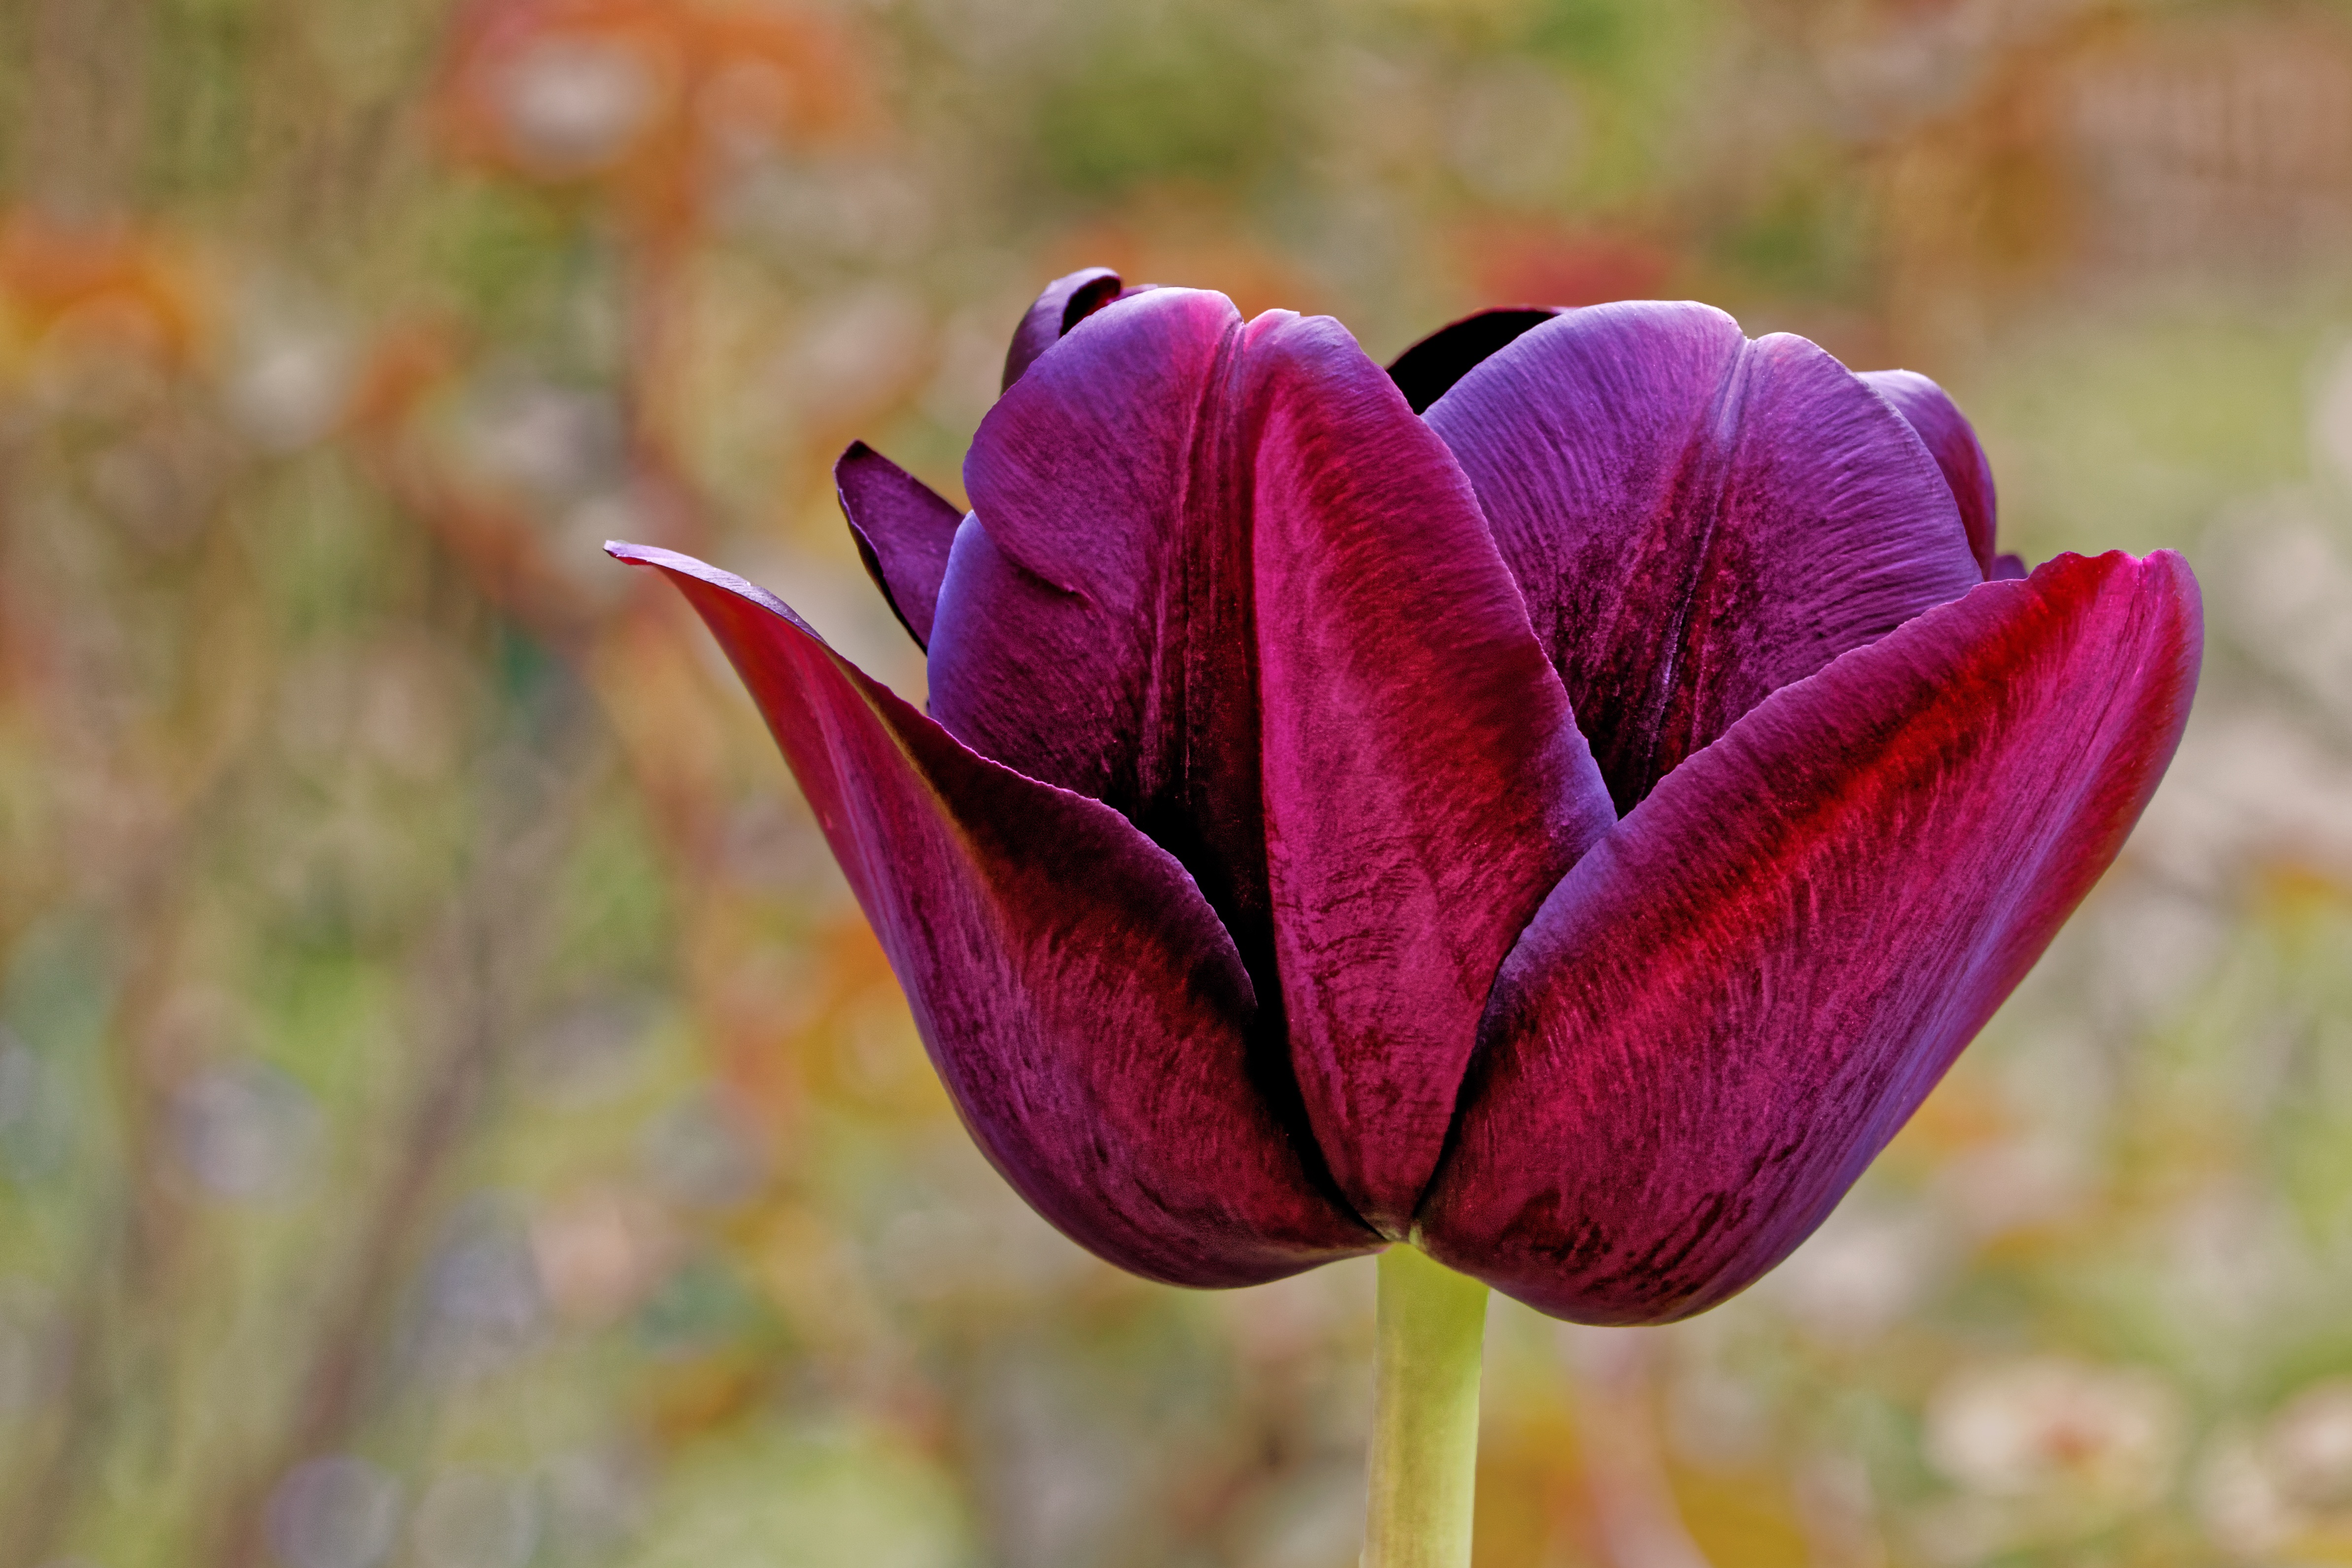
nature, blossom, plant, flower, purple, petal, bloom, tulip, spring, botany, flora, wildflower, flowers, close up, violet, tulips, lily, bud, macro photography, flowering plant, schnittblume, flower bracts, plant stem, land plant